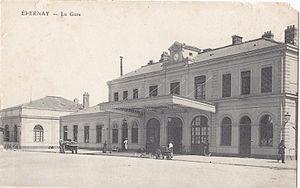
Carte postale ancienne sans mention d'éditeur
Épernay est une commune française située dans le département de la Marne, dans la nouvelle région du Grand Est. La commune est divisée en deux cantons. Épernay est le chef-lieu et comptait 23 084 habitants en 2016. C'est la 3ᵉ ville la plus peuplée de la Marne derrière Reims et Châlons-en-Champagne. Elle est le centre de la communauté de communes Épernay Pays de Champagne.
La gare d'Épernay est une gare ferroviaire française de la ligne de Noisy-le-Sec à Strasbourg-Ville, située sur le territoire de la commune d'Épernay, dans le département de la Marne, en région Grand Est.